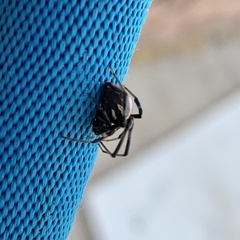
Species: Lactrodectus_hesperus